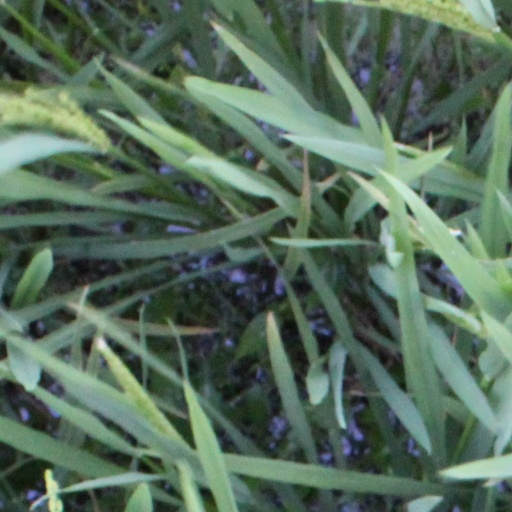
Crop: rice